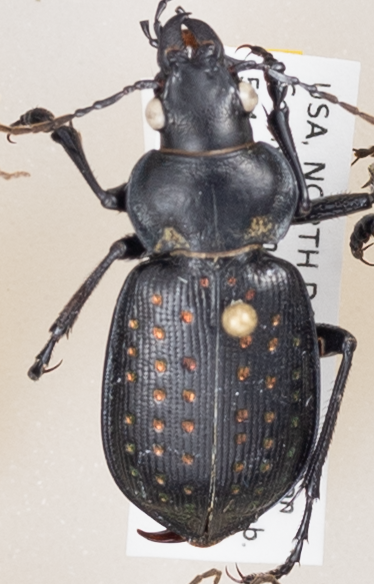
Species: Calosoma calidum
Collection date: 2019-06-25
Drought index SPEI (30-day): -0.402
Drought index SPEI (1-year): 1.45
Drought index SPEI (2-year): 0.9